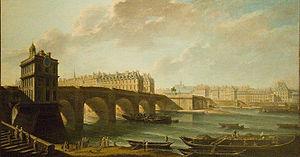
Le Pont Neuf, la Samaritaine et la pointe de la Cité, Nicolas-Jean-Baptiste Raguenet (1715-1793)
Le pont Neuf ou Pont-Neuf est, malgré son nom, le plus ancien pont existant à Paris. Il traverse la Seine à la pointe ouest de l'île de la Cité.
La Seine à Paris fait partie du paysage de la capitale de la France. La Seine coupe Paris en son milieu même si la rive droite occupe un espace plus important que la rive gauche. Dans Paris, sa longueur occupe près de 13 kilomètres, avec une profondeur variant entre 3,40 et 5,70 mètres. Sa largeur varie, elle, de 30 à 200 mètres. La retenue normale du bief de Paris, c'est-à-dire l'altitude de la surface par rapport au niveau de la mer, est de 26,72 mètres. À Paris, la Seine est traversée par 37 ponts dont quatre passerelles accessibles uniquement aux piétons.
La Compagnie des eaux de Paris est une société française de service de distribution d'eau grâce à une pompe actionnée par la machine à vapeur fondée à la fin du XVIIIᵉ siècle. Cette société par actions cotée à la Bourse de Paris, qui fut la première en France à lancer un service de distribution à grande échelle, s'est ainsi retrouvée au cœur des grandes spéculations boursières sous Louis XVI.